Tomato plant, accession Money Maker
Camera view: tilt-top (135 deg); turntable rotation: 30 degrees
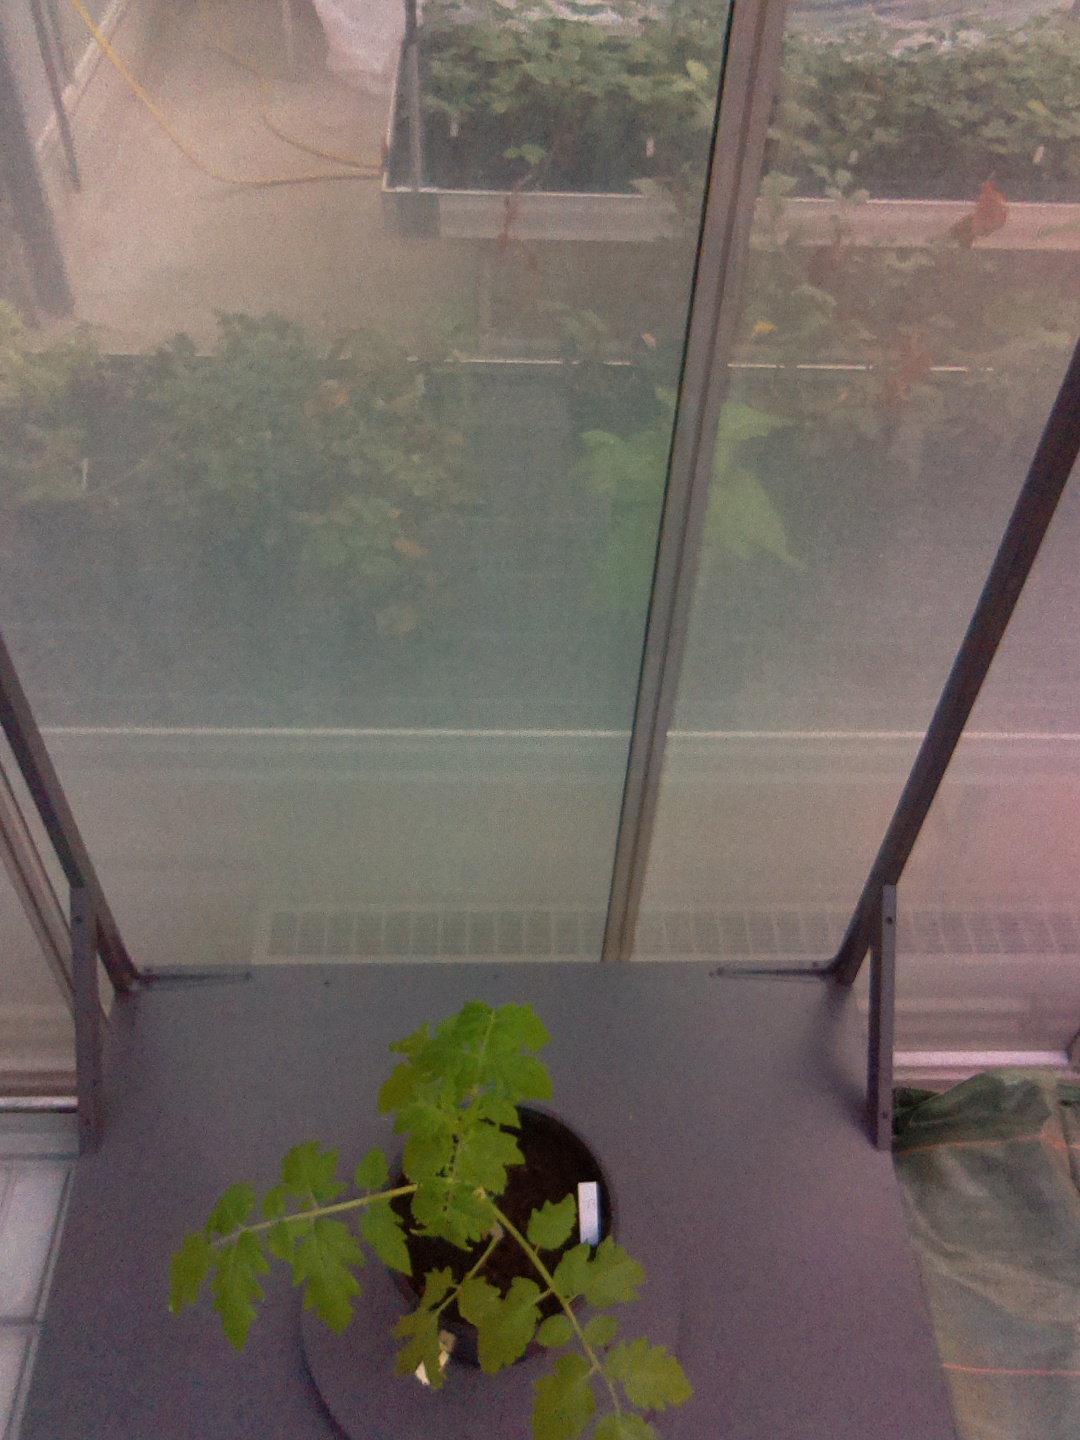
BBCH growth stage 13: 6 of true leaves visible